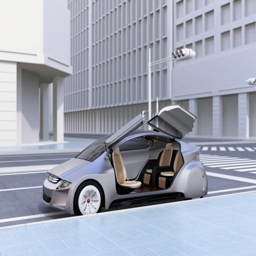
silver autonomous car parking at the side of the road